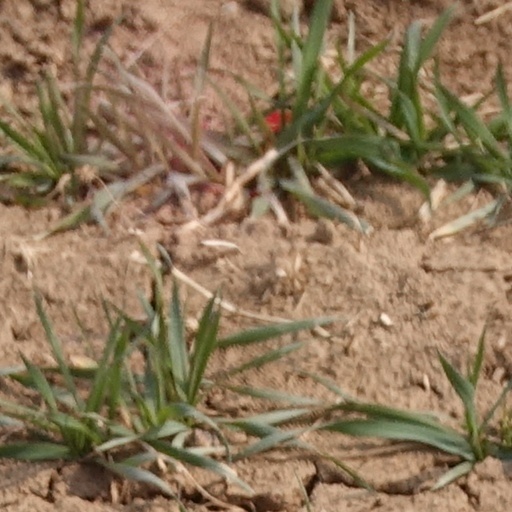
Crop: wheat